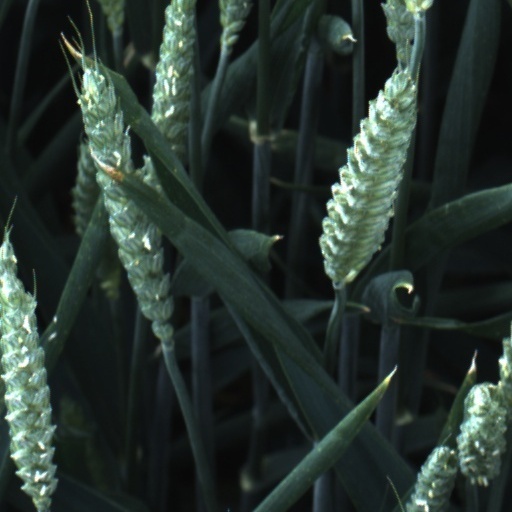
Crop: wheat